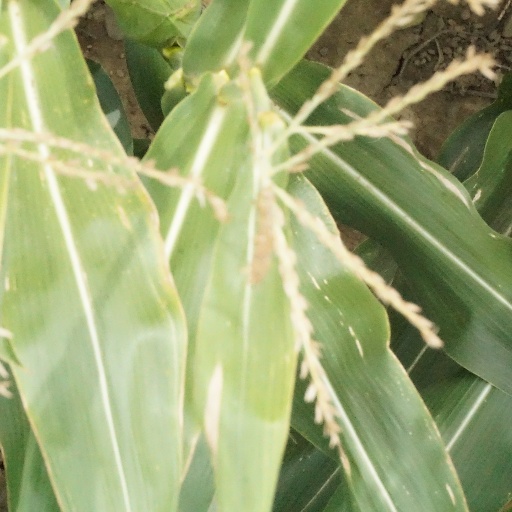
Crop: maize; corn